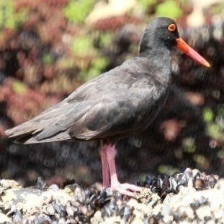
Species: AFRICAN OYSTER CATCHER
Scientific name: HAEMATOPUS MOQUINI
ImageNet parent category: oystercatcher